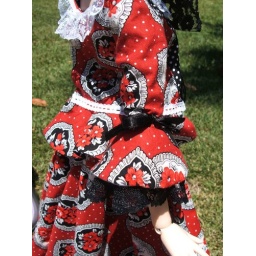
3 piece red roses set - modelled by Obitsu Gretel SD size